Taibon Agordino

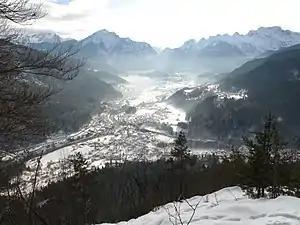
winter view of the town.

Taibon Agordino is a "comune" (municipality) in the province of Belluno in the Italian region of Veneto, located about north of Venice and about northwest of Belluno. As of 31 December 2004, it had a population of 1,790 and an area of .